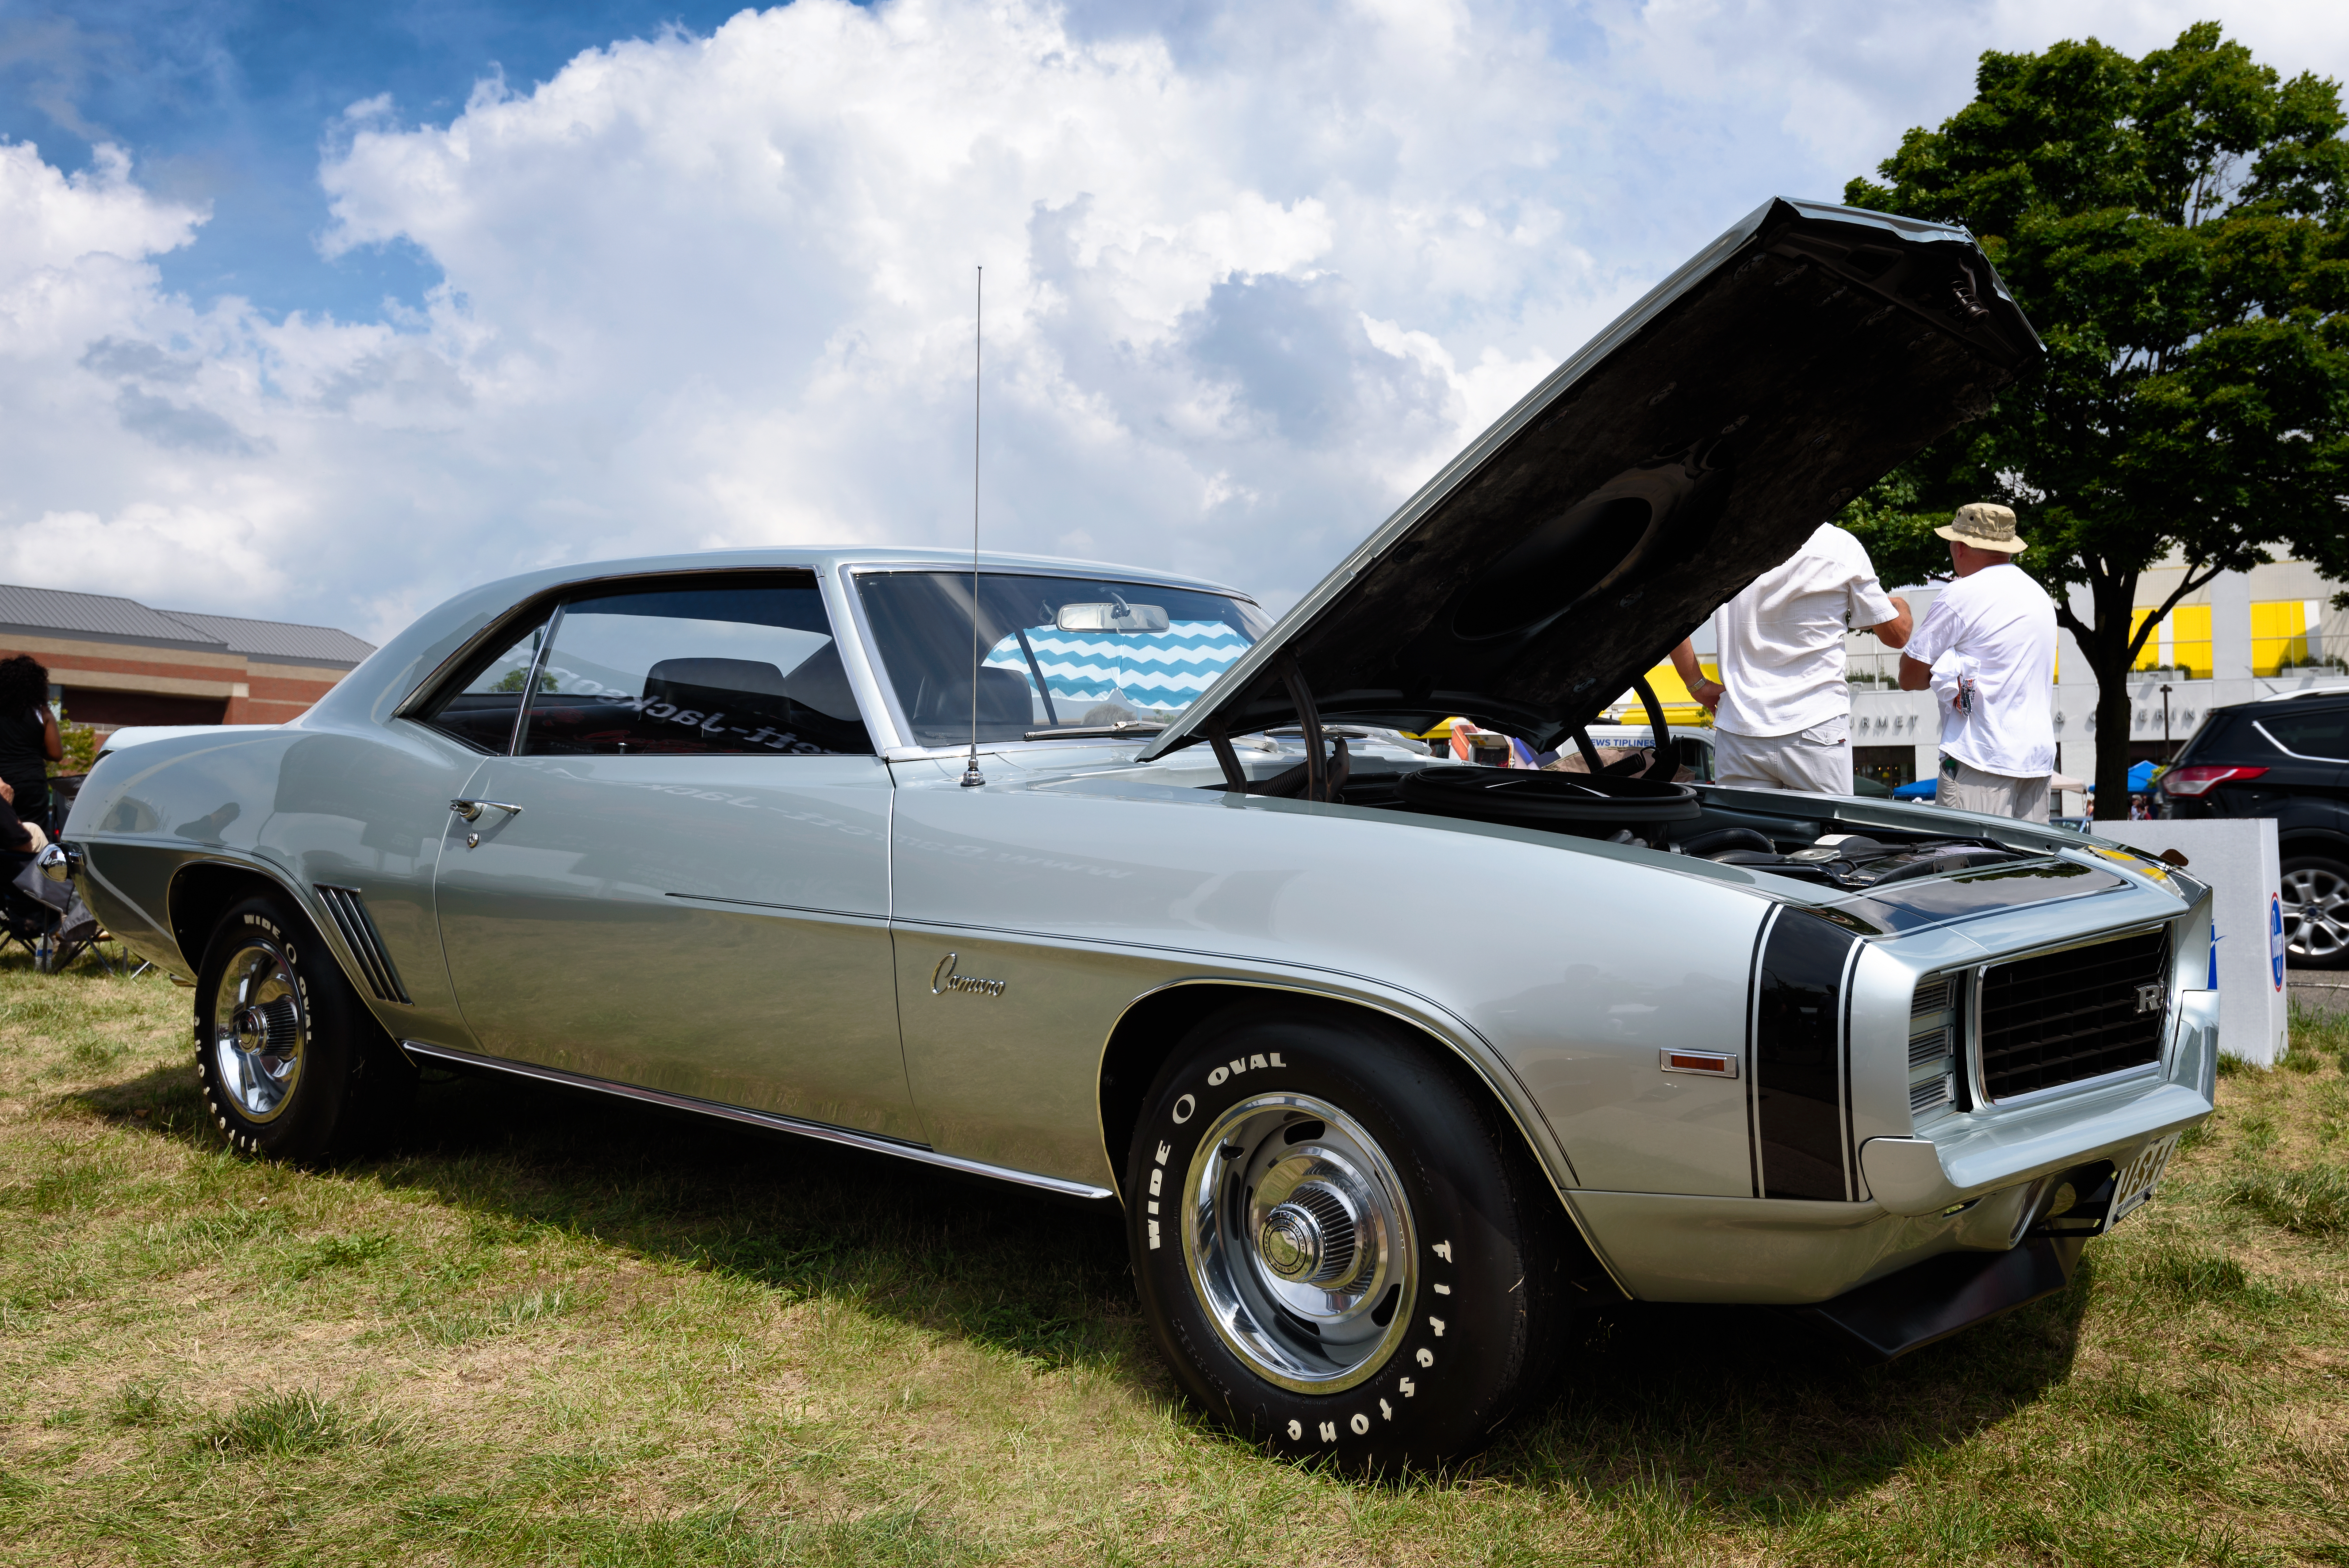
car, vehicle, show, nikon, muscle car, cruise, 2016, grey, dream, publicdomain, sedan, classic, d750, detroit, woodward, camaro, chevrolet, coupe, zl1, antique car, land vehicle, automobile make, automotive exterior, compact car